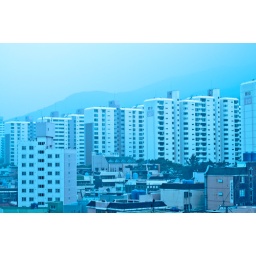
the roof in a blue fog